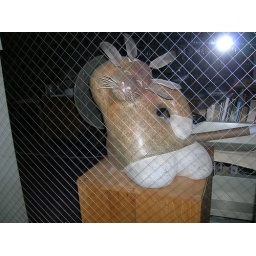
This was a piece of art displayed in the library window at Stebbins' school.